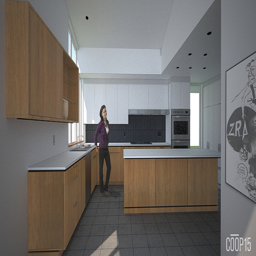
A woman in a kitchen with a sink, stove and an oven.
A view of a woman standing inside a kitchen.
The woman is standing in the kitchen empty.
a woman in a brown top a silver oven sink and cabinets
A woman is standing in a new looking kitchen.